Kuda Lumping

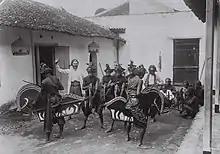
Dancers on stick horses and musicians participating in a Kuda Kepang game in a courtyard of a private house in Java, between 1900 and 1940

Kuda Lumping may be performed in celebration of a special event, such as a boy's circumcision or rite of passage. It may also be performed as entertainment, in a busker style. It is generally performed in a cordoned-off area, with the audience separated from the dancers.